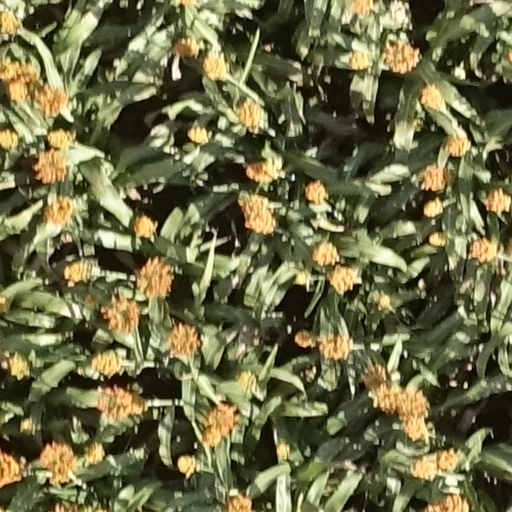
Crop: sorghum